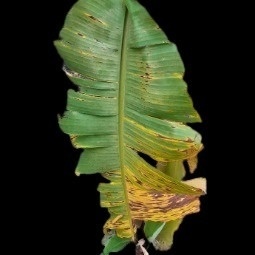
Label: Sulphur